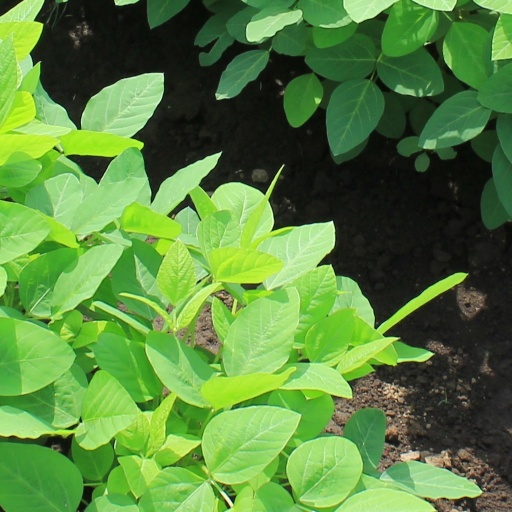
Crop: soybean